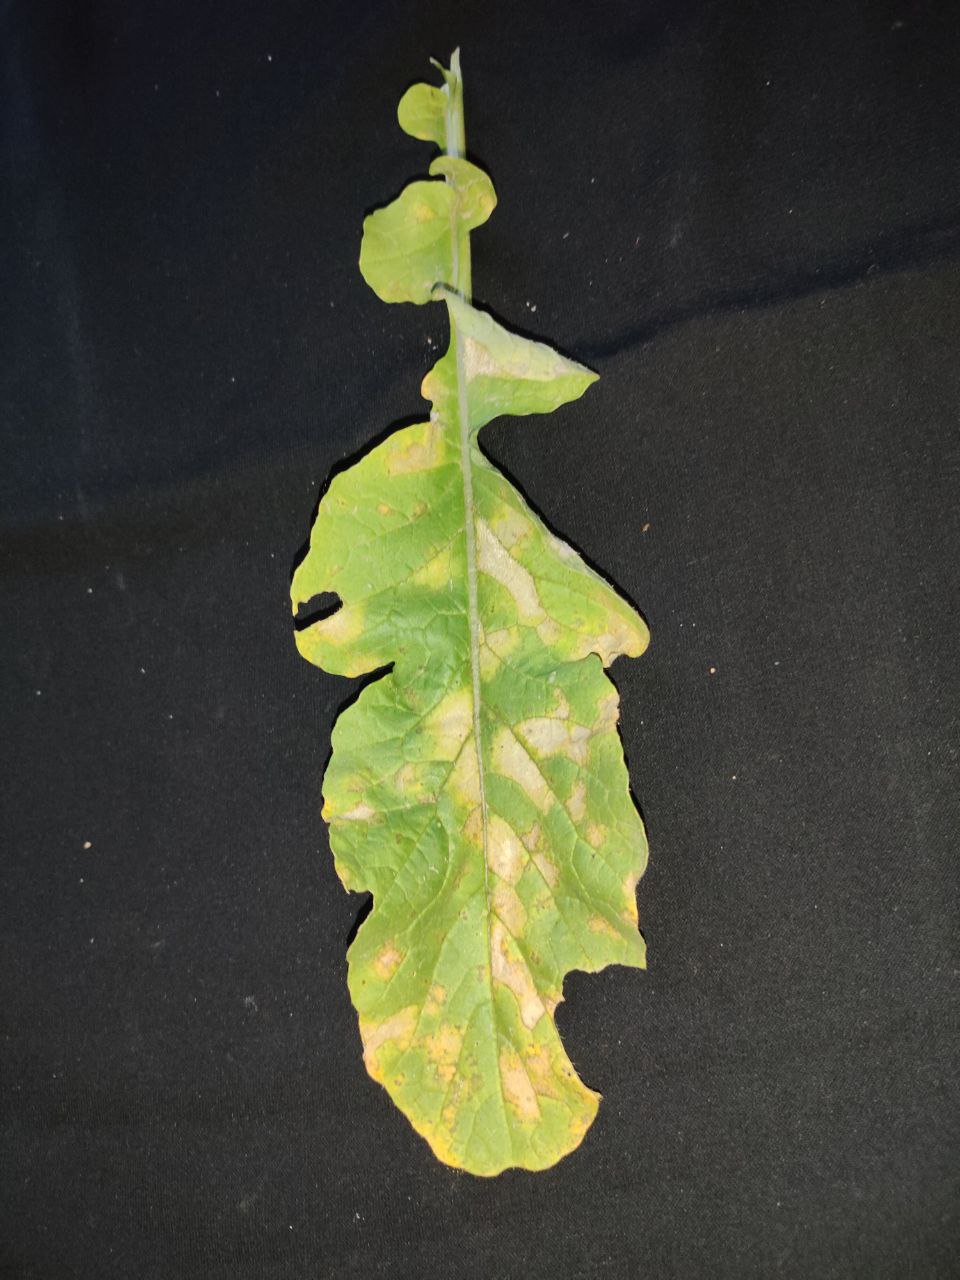
Label: Mosaic virus